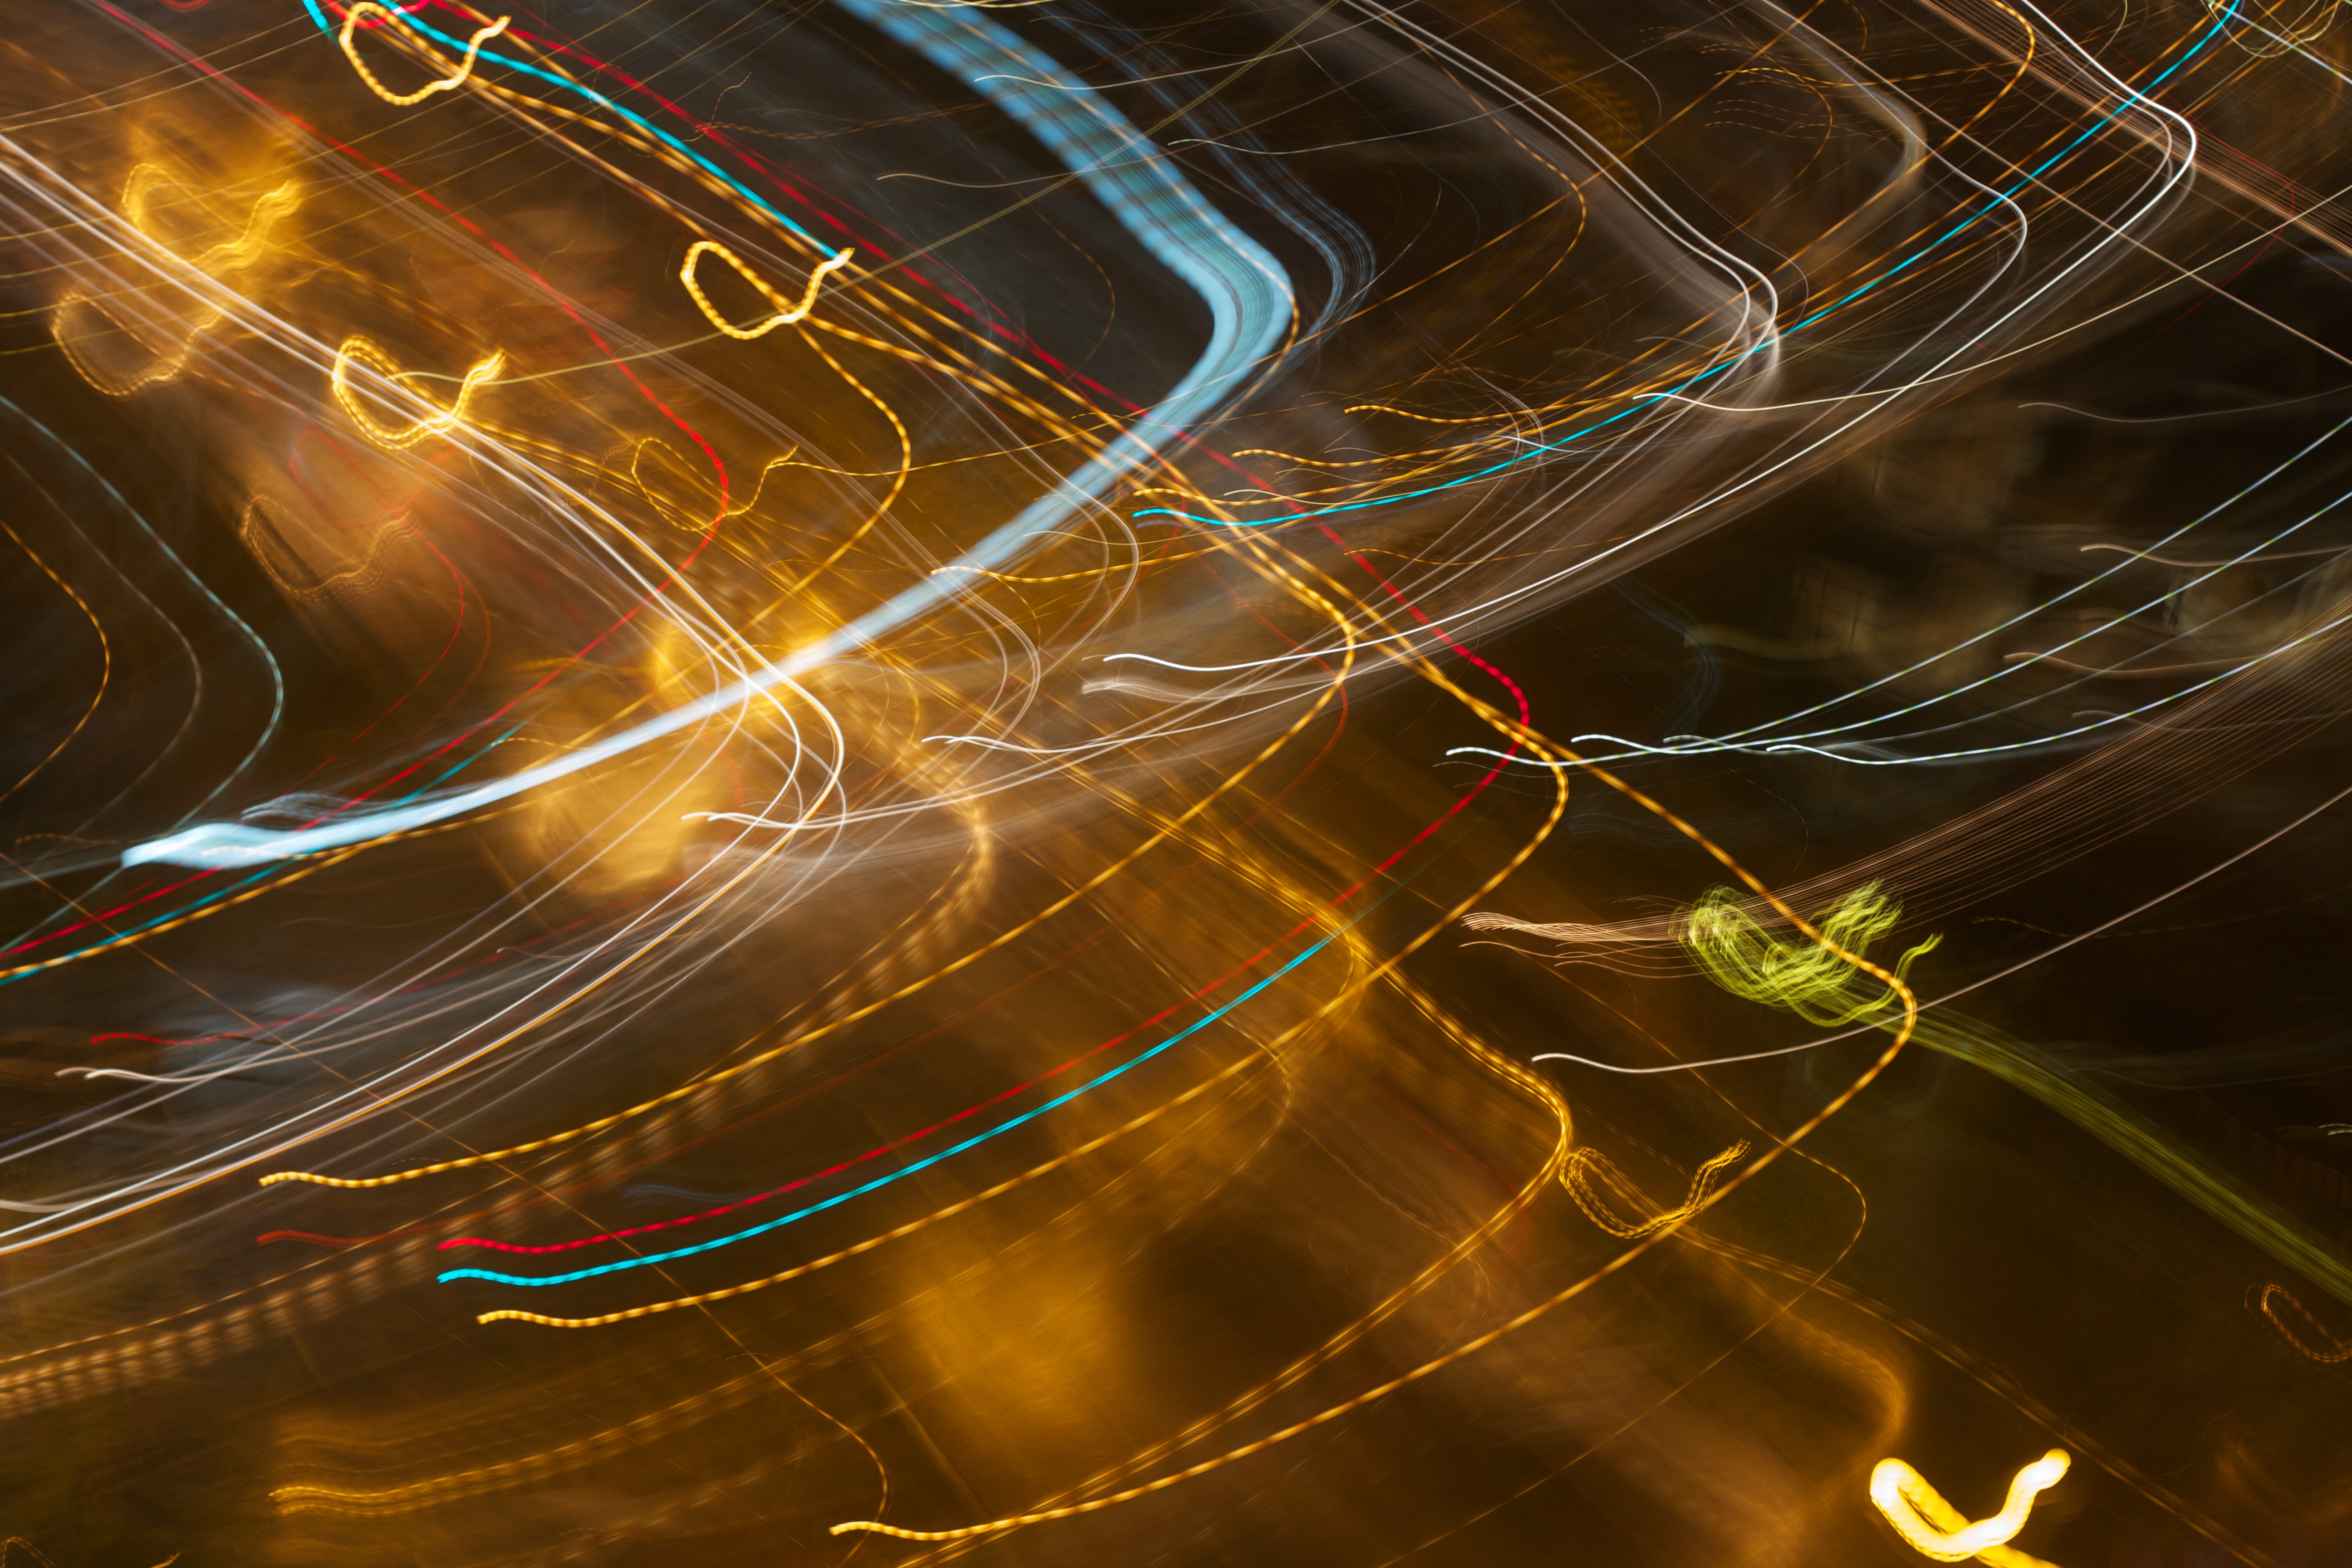
light, night, sunlight, line, reflection, darkness, circle, spider web, symmetry, screenshot, macro photography, computer wallpaper, fractal art